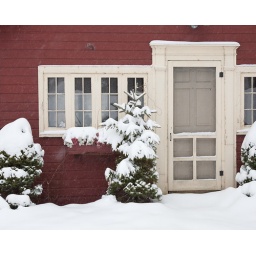
Took this shot during my drive yesterday. It's a building along the saco river in Hollis.